Horace Smithy

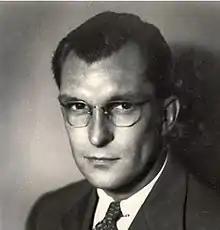

Horace Gilbert Smithy Jr. (July 19, 1914 – October 28, 1948) was an American cardiac surgeon who in 1948 performed the first successful mitral valve repair (mitral valvulotomy) since the 1920s. Smithy's work was complicated because it predated heart-lung machines or open heart surgery. Though his procedure did not become a definitive treatment for valvular heart disease, he introduced the technique of injecting novocaine into the heart to avoid arrhythmias during surgery, and he showed that it was feasible to access and operate on the heart's valves.